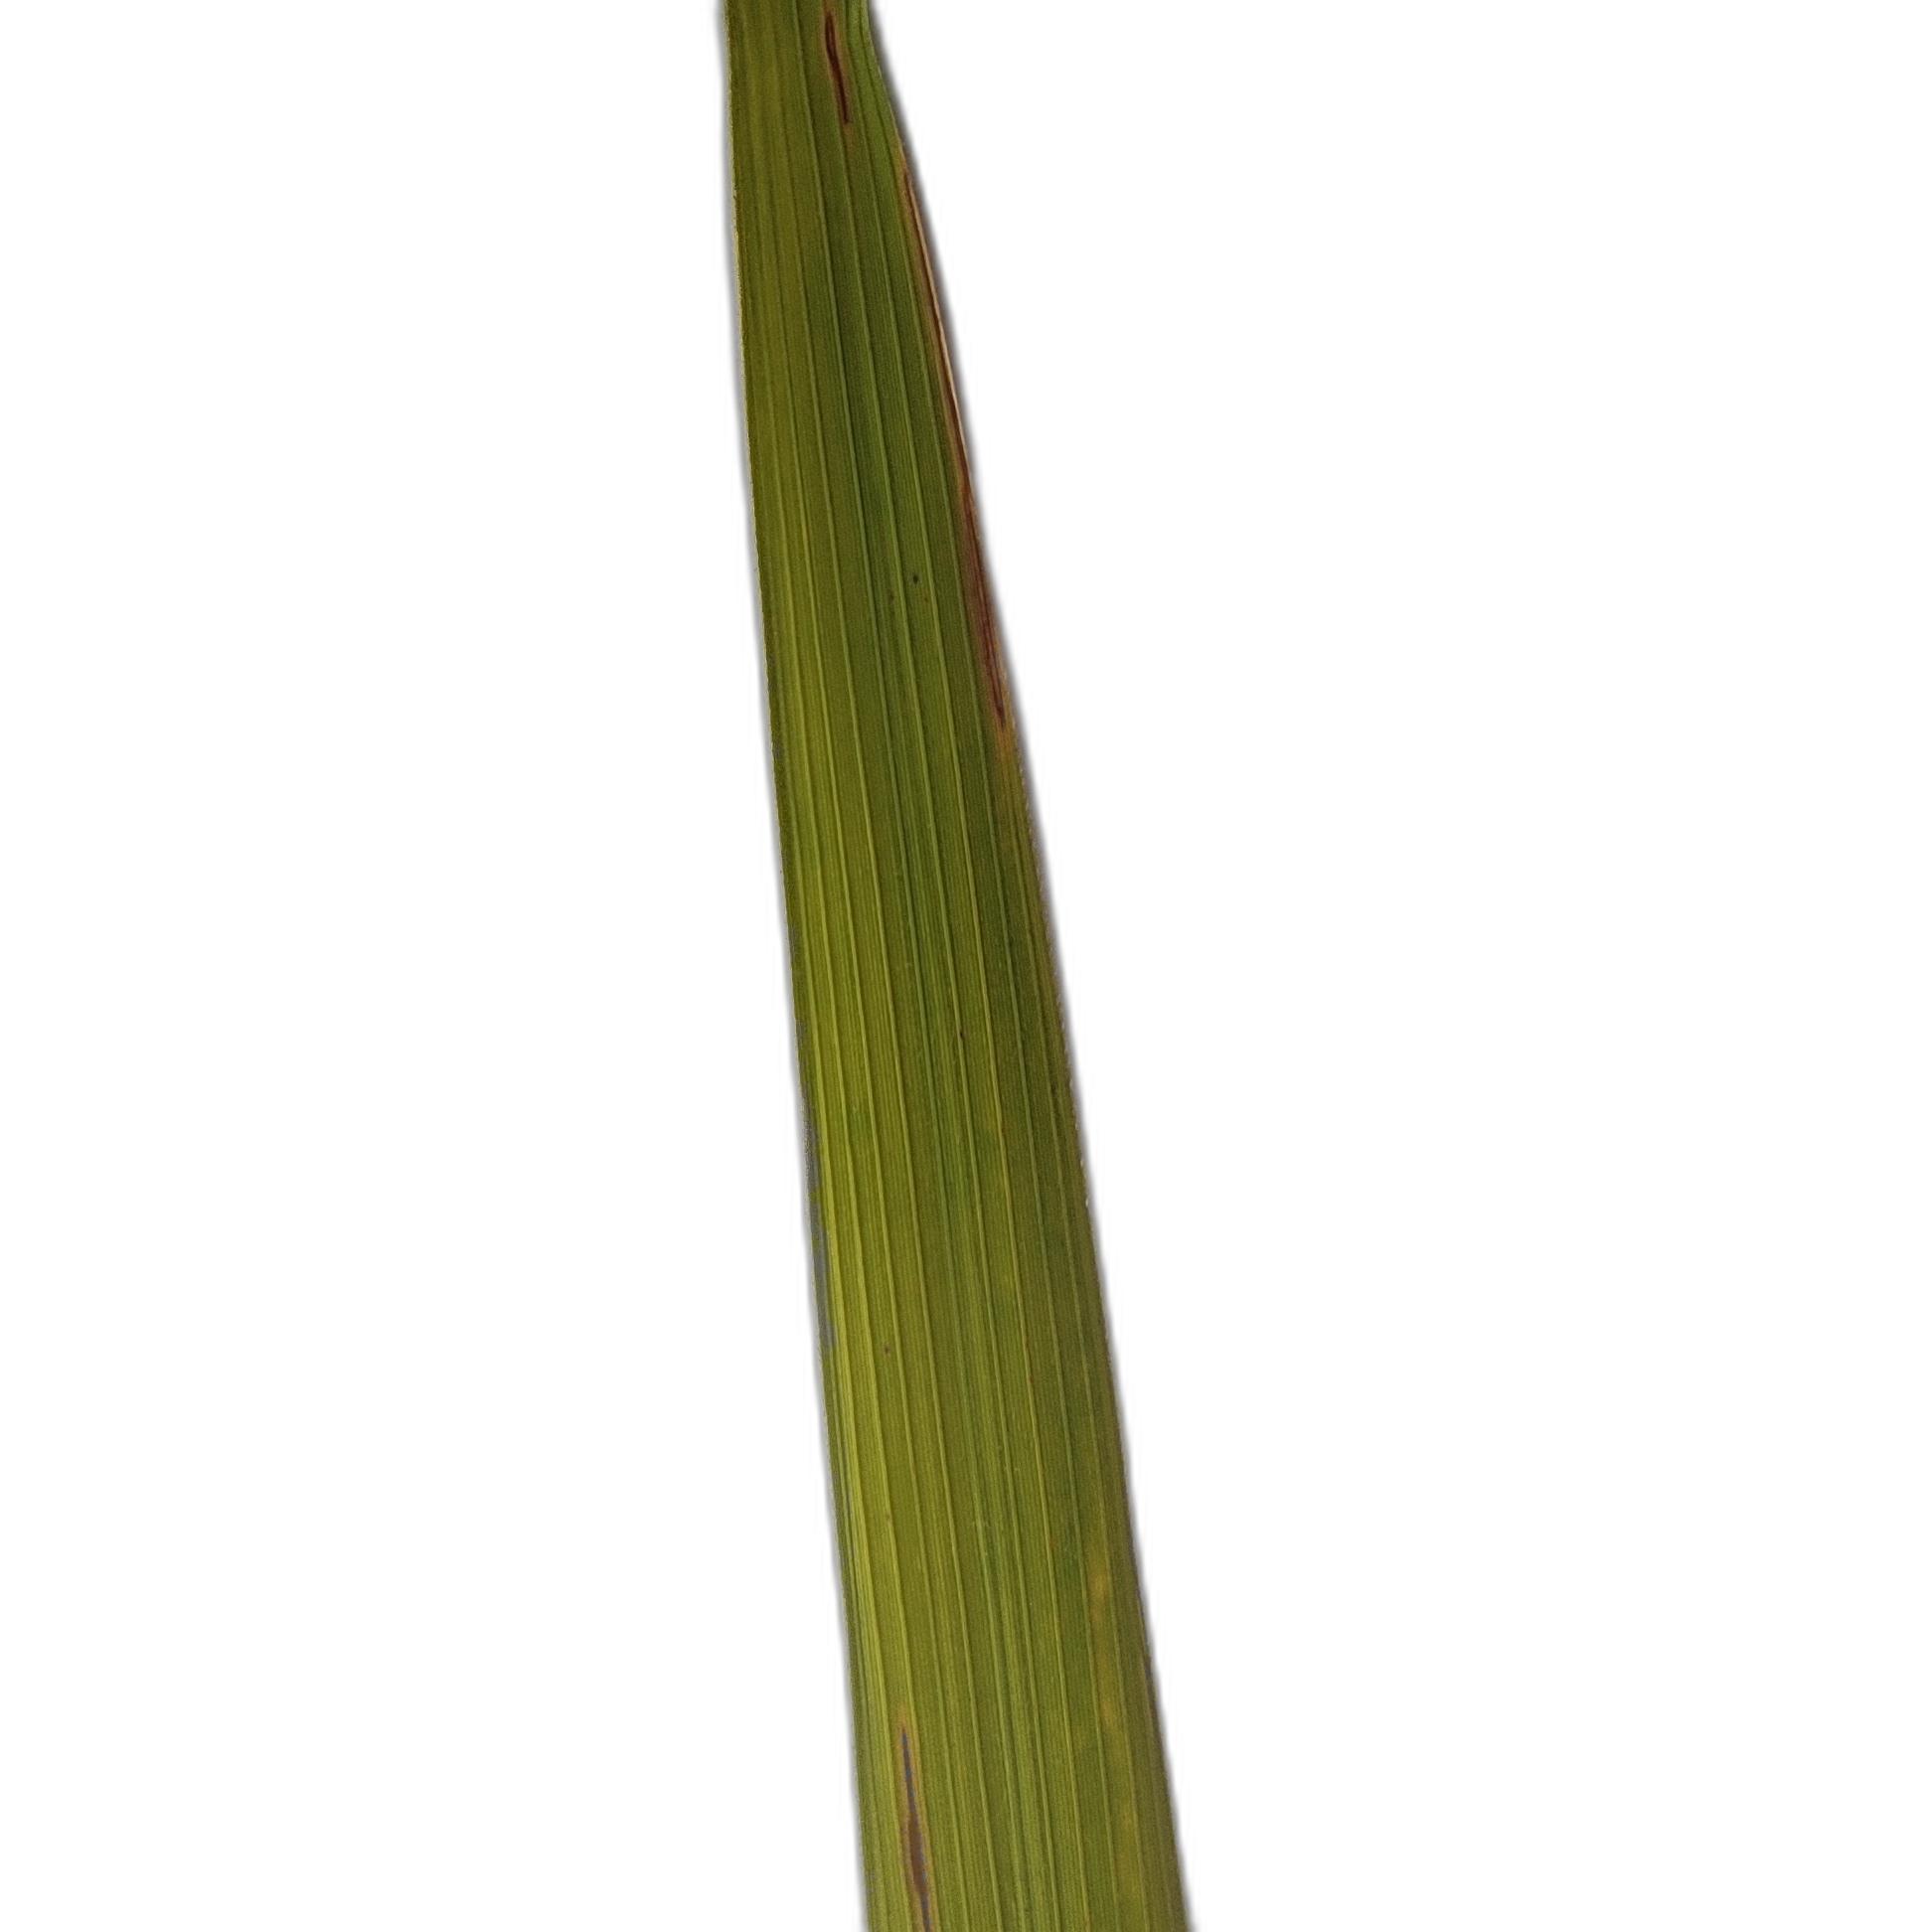
Label: Rice Tungro